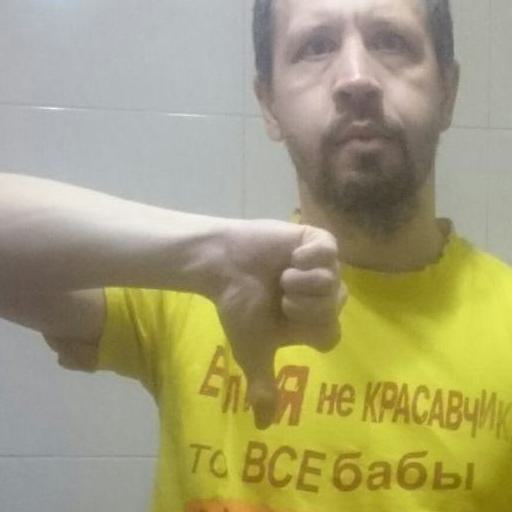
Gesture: dislike